Describe the emotion expressed in this image:  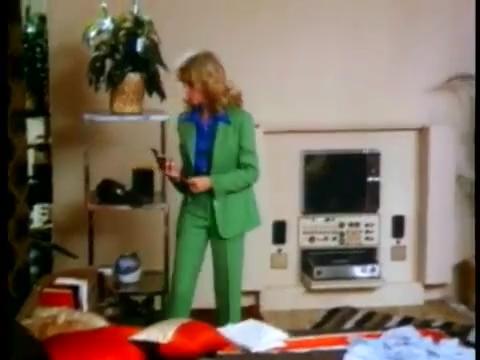
This person displays Suffering, valence and arousal with low intensity.